Zhangshu

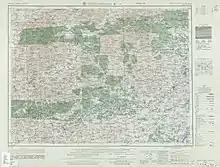
Map including Qingjiang (labeled as CH'ING-CHIANG (LINKIANG) (walled) ) (AMS, 1952)

Zhangshu City 1st Primary School, Zhangshu City 8th Primary School, Zhangshu City 4th Primary School, Anyang Primary School, Changfu Town Central Primary.